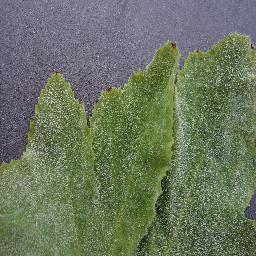
Label: Squash___Powdery_mildew